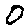
Label: 0